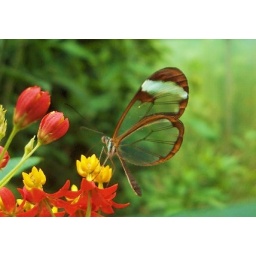
Pictures from inside the butterfly house in Chester Zoo